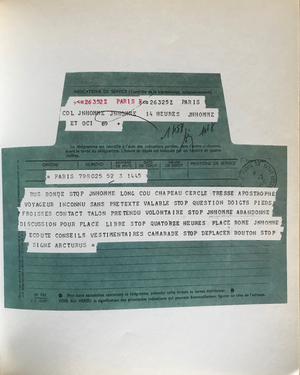
Exercices de Style de Raymond Queneau, édition du Club Français du Livre 1964, enrichie de 33 exercices de style parallèles peints, dessinés ou sculptés par Carelman et de 99 exercices de style typographiques de Massin.
Exercices de style est l'un des ouvrages les plus célèbres de l'écrivain français Raymond Queneau. Paru en 1947, ce livre singulier raconte 99 fois la même histoire, de 99 façons différentes.